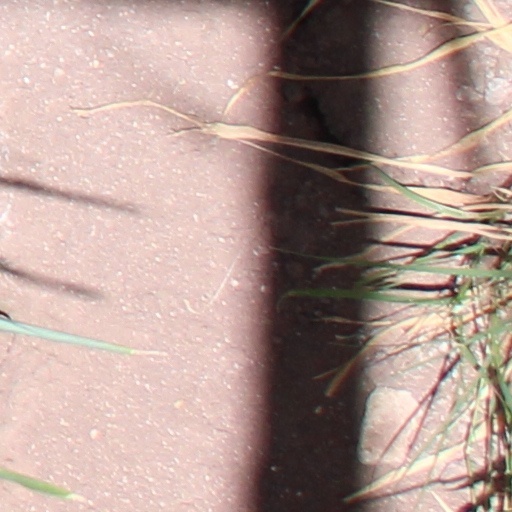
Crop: wheat